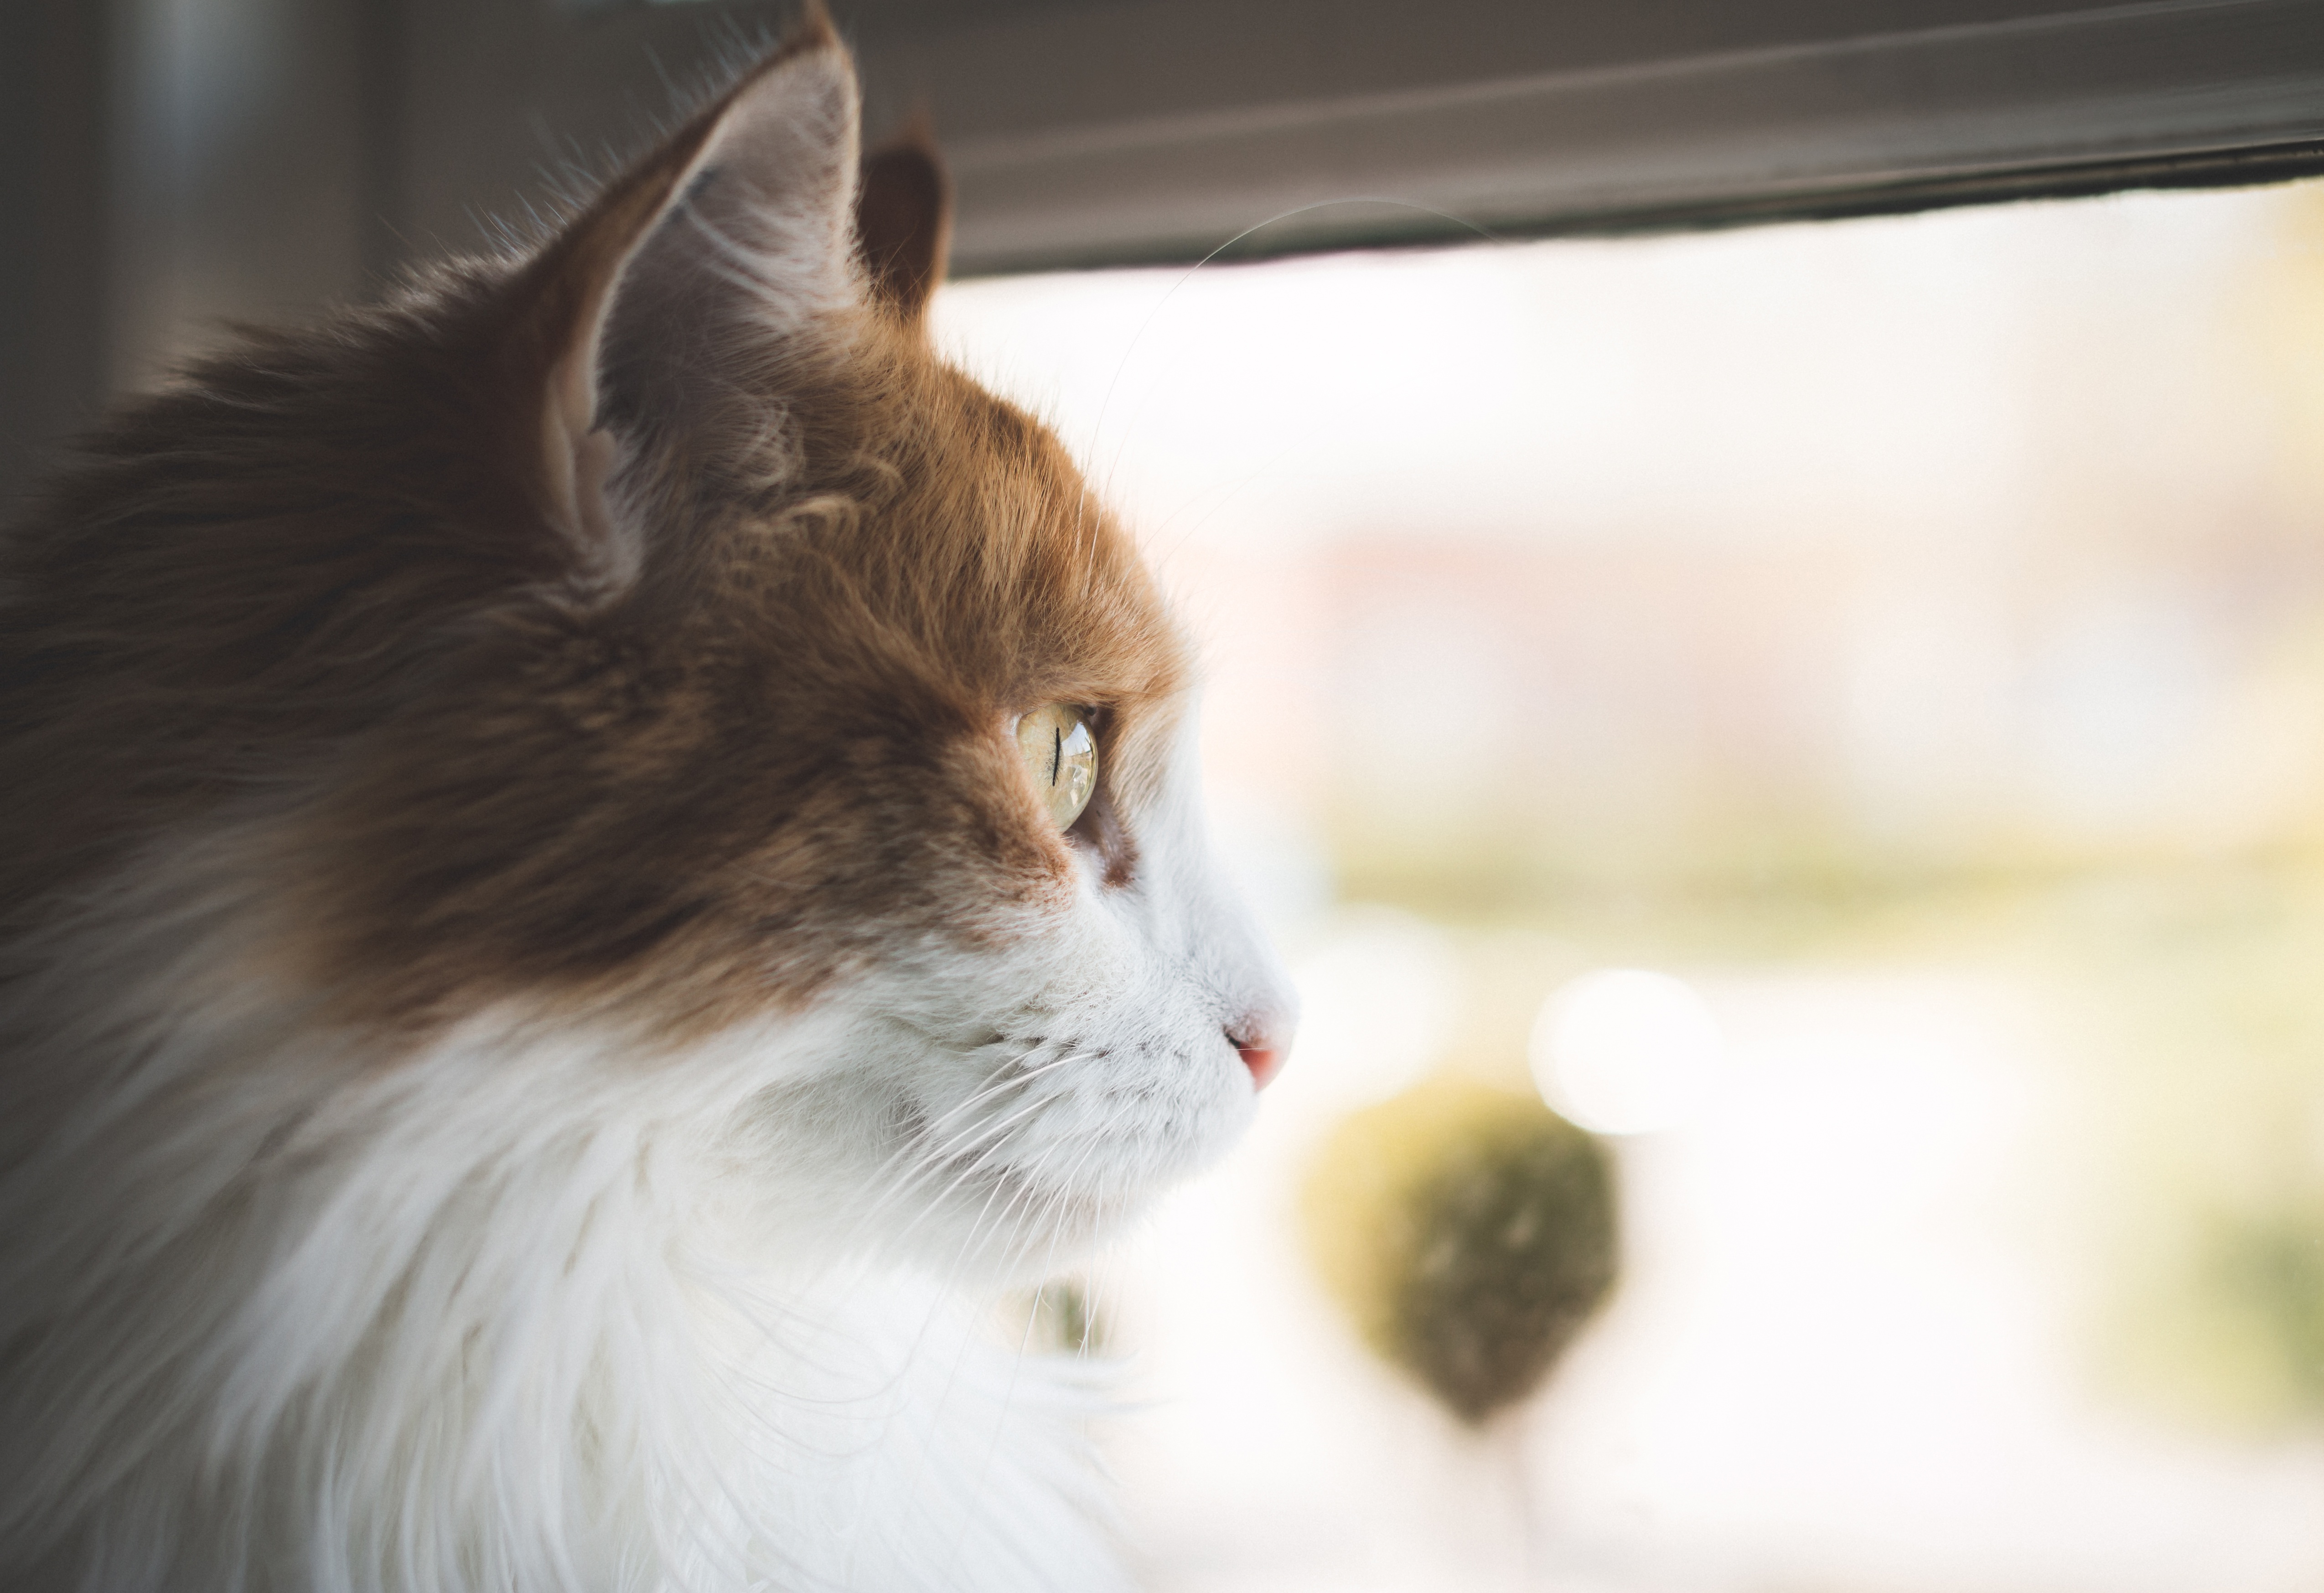
white, kitten, cat, mammal, close up, nose, whiskers, skin, vertebrate, norwegian forest cat, small to medium sized cats, cat like mammal